Garden sculpture

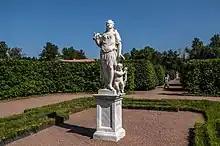
Statue in the garden of the Oranienbaum royal residence

A garden sculpture is a three-dimensional work of art that is displayed outdoors, typically in a garden or park setting. They can be made from various materials, and can vary from classical figures to contemporary abstract designs.